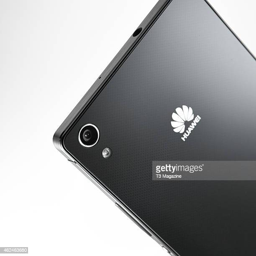
detail of the camera on a smartphone taken